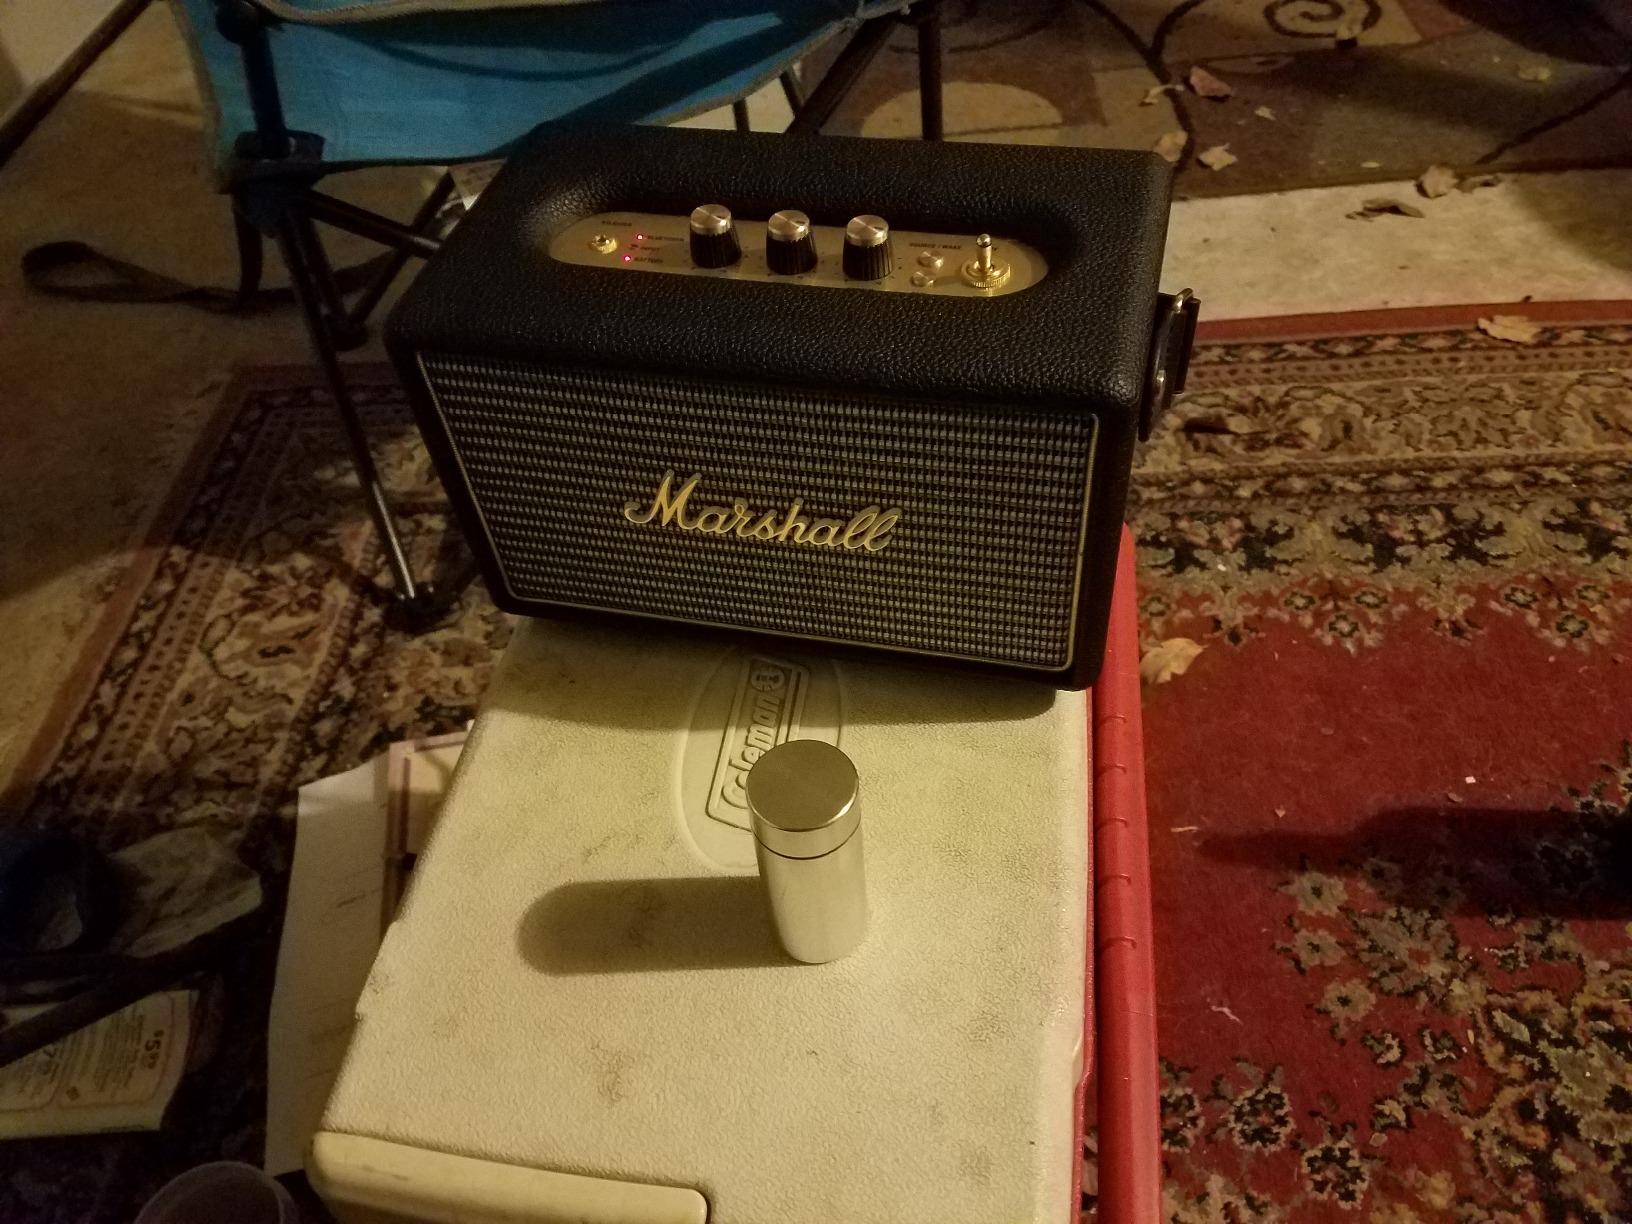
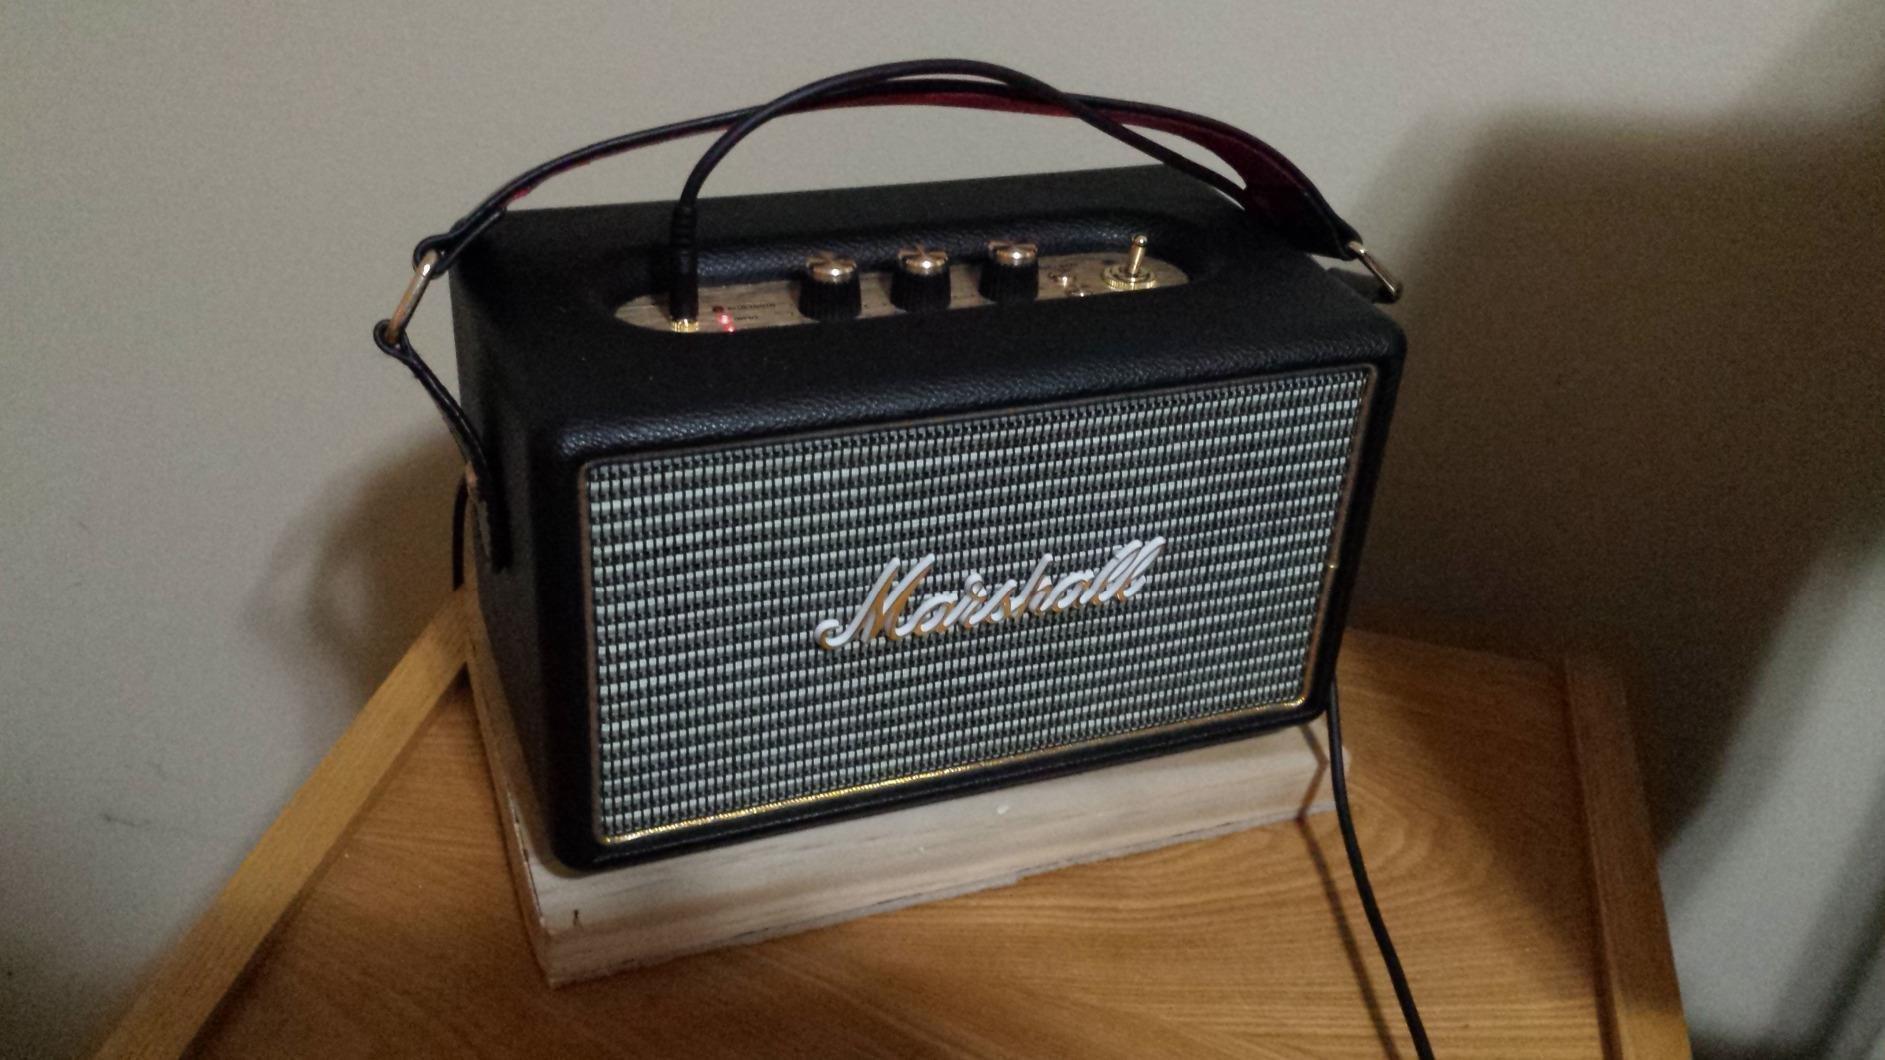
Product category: speaker
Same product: yes